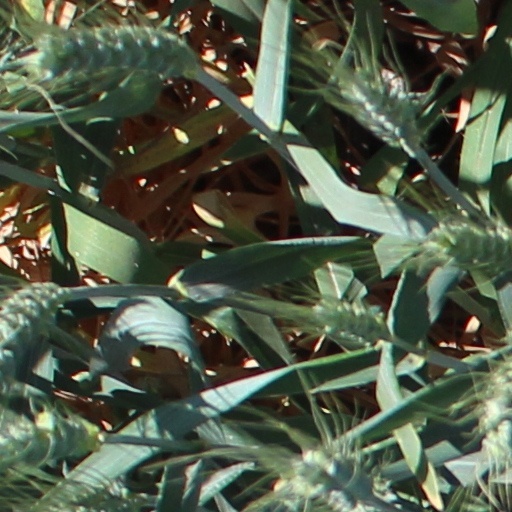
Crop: wheat